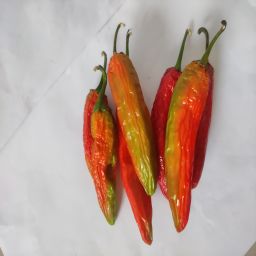
Crop: New Mexico Green Chile
Quality: Dried